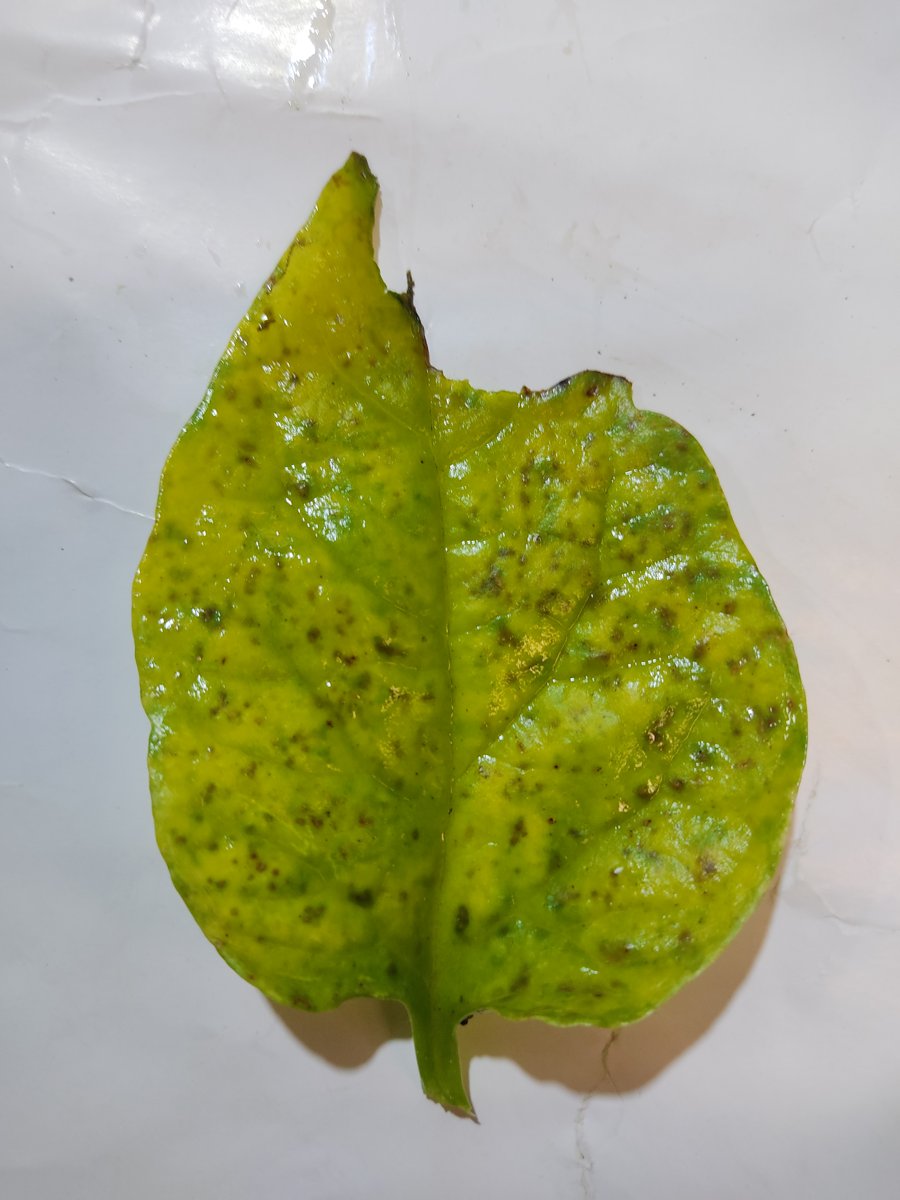
Label: Downy-Mildew